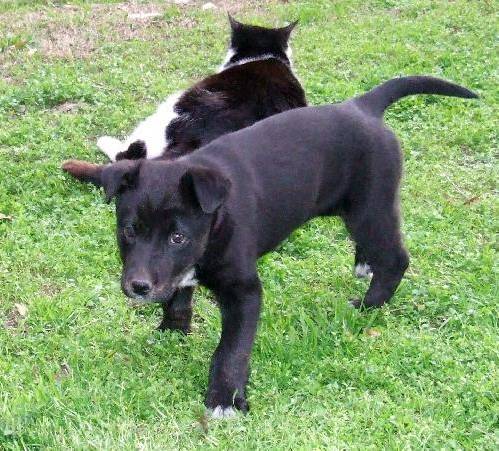
Label: dog